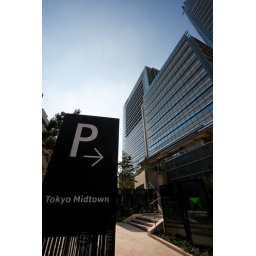
The office tower near where I stayed while in Tokyo, Akasaka.